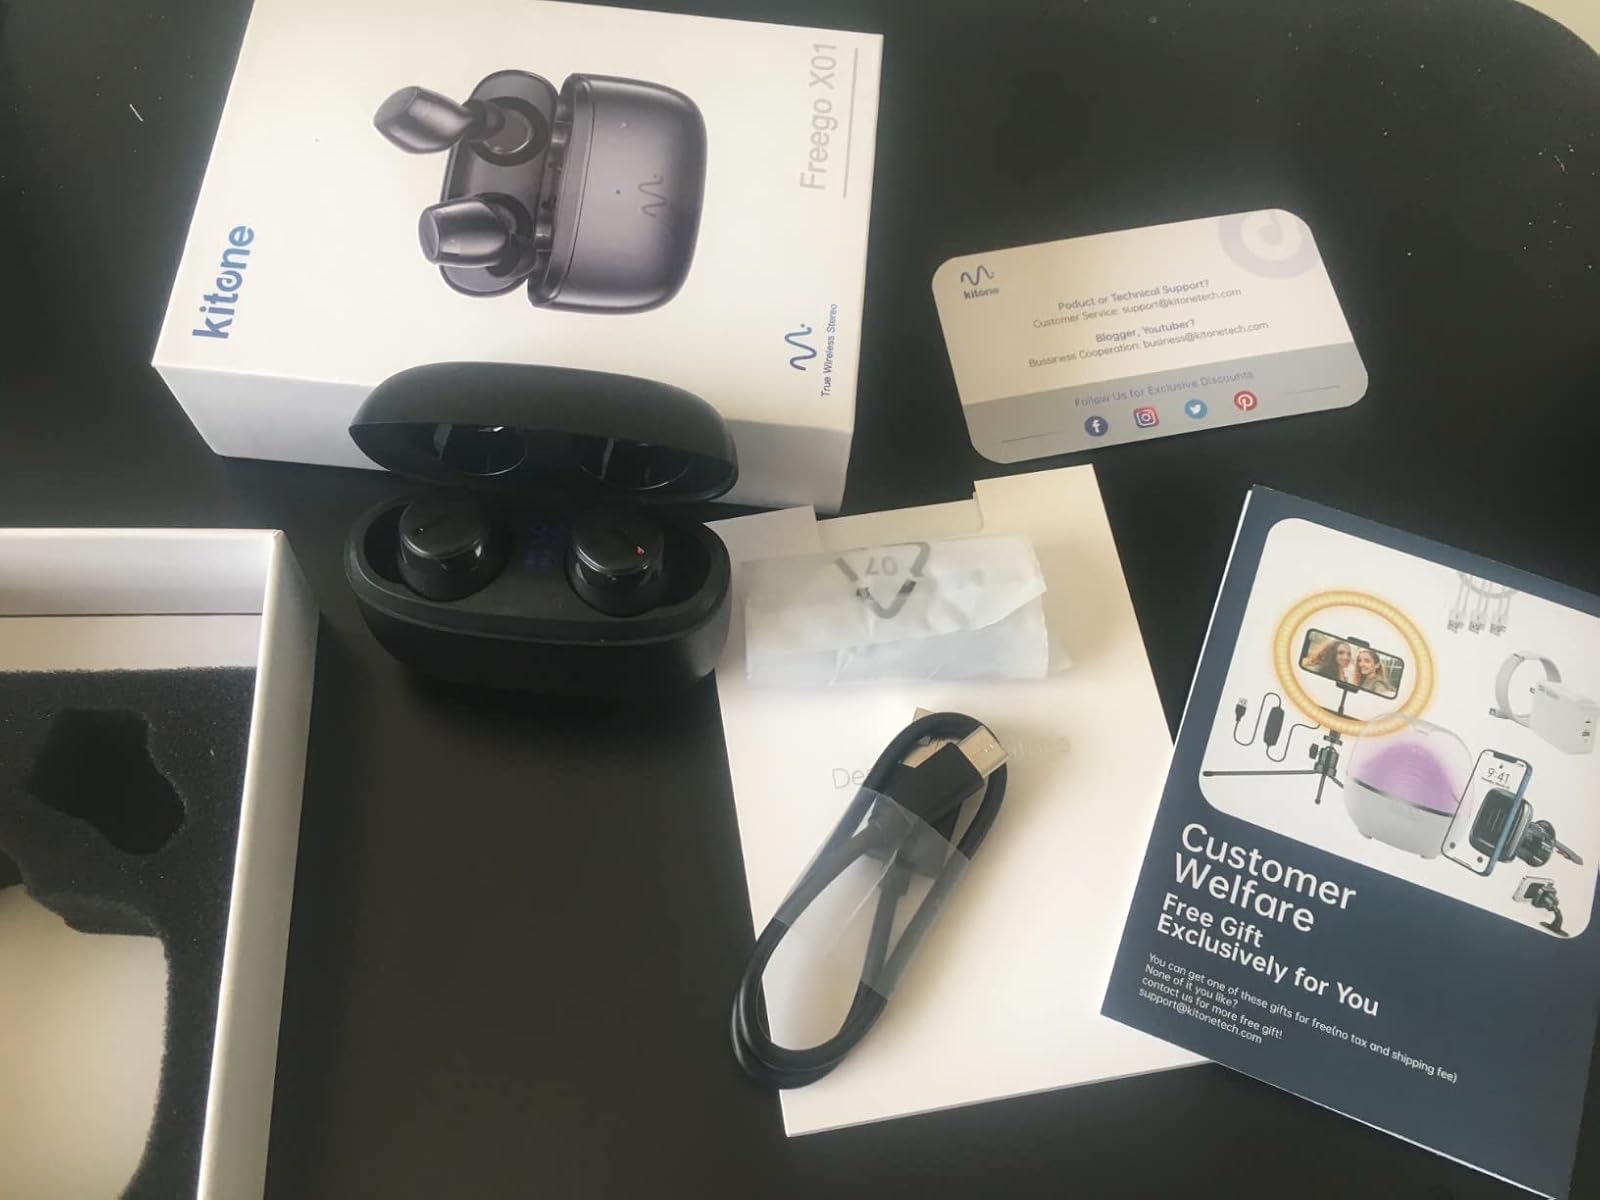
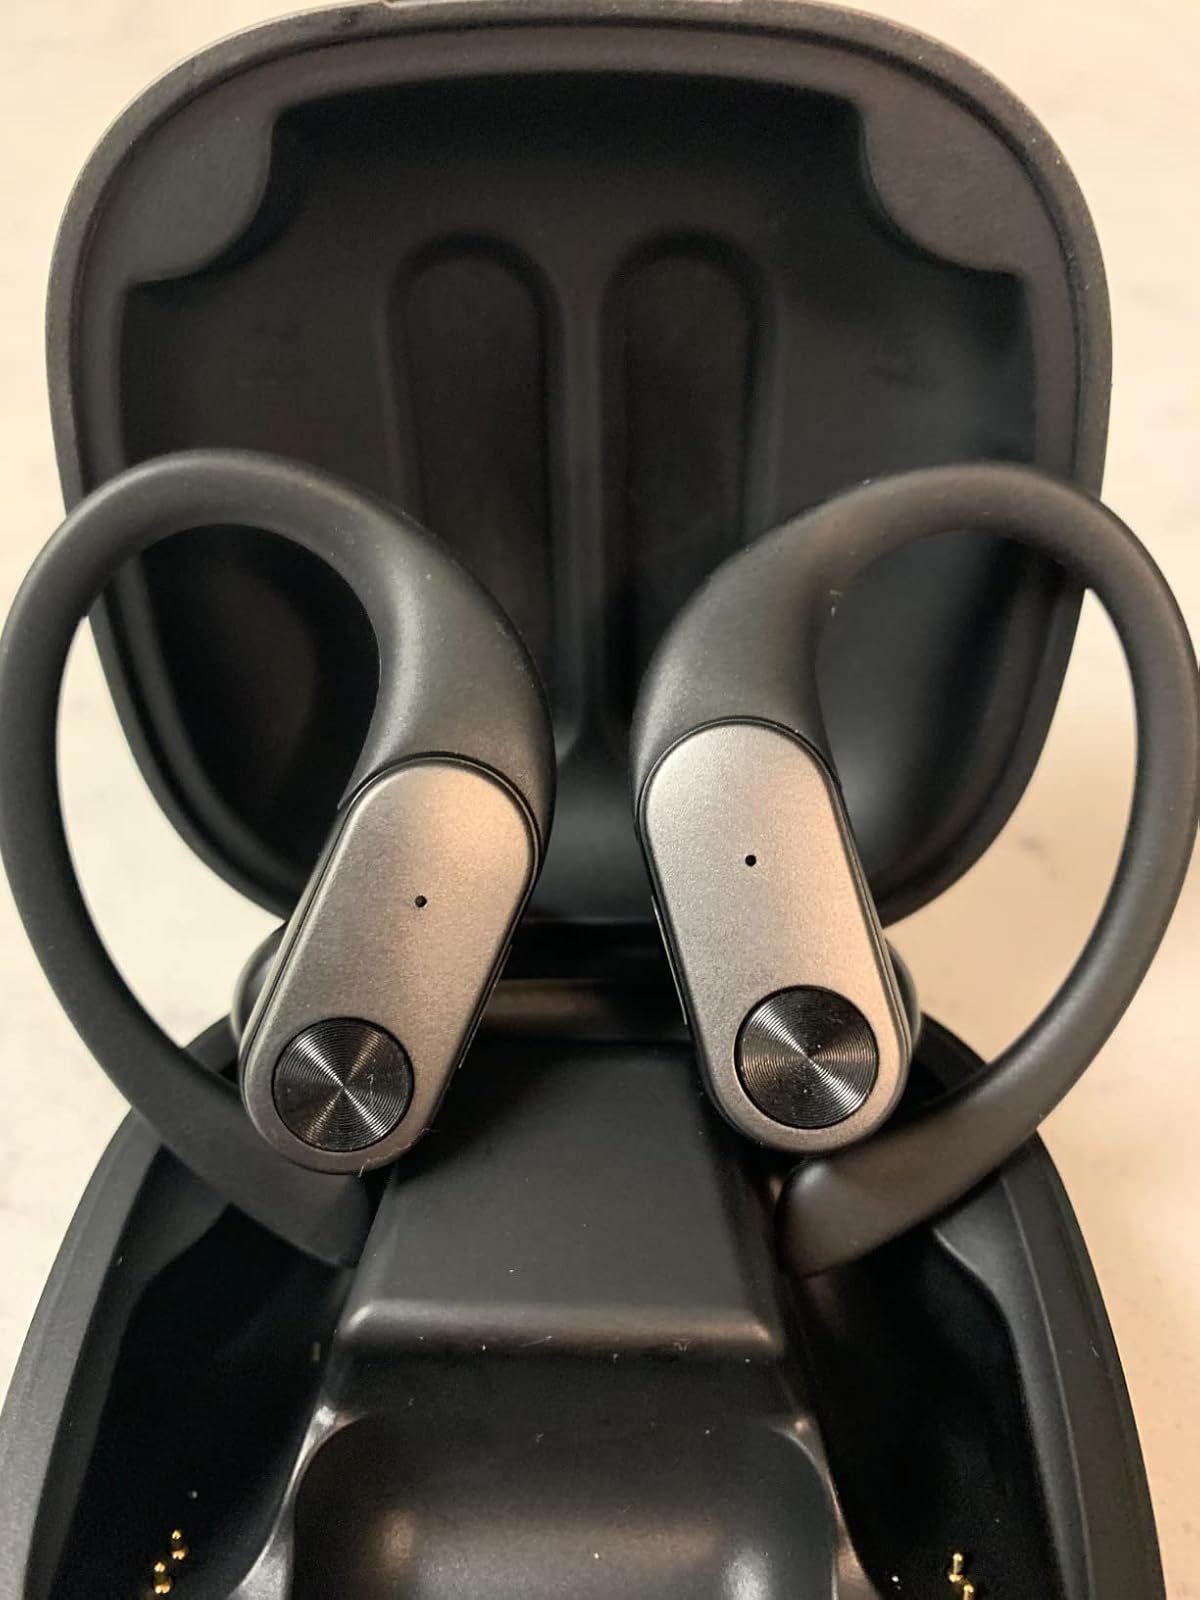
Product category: earbuds
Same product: no